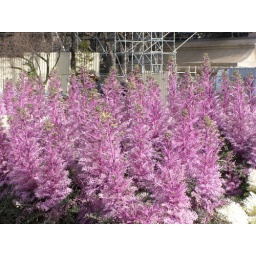
These flowers were in full bloom at the base of Eiffel Towers, Northern End, towards the river Sienne